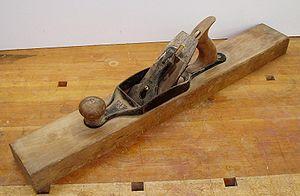
Varlope ""transitionnelle"" Stanley No. 32 (26 pouces de long &#8212